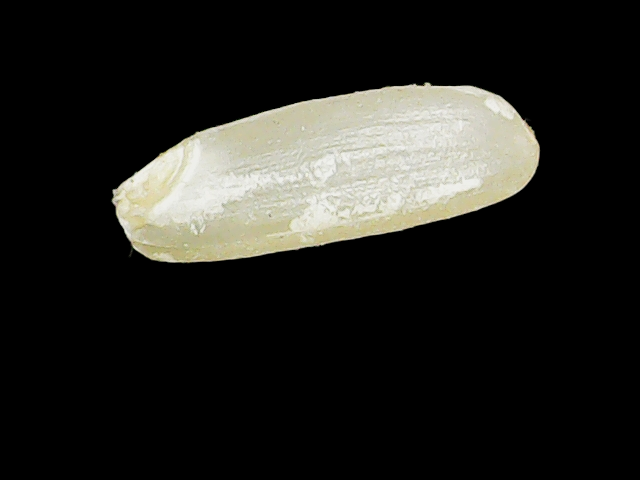
Rice variety: Binadhan17